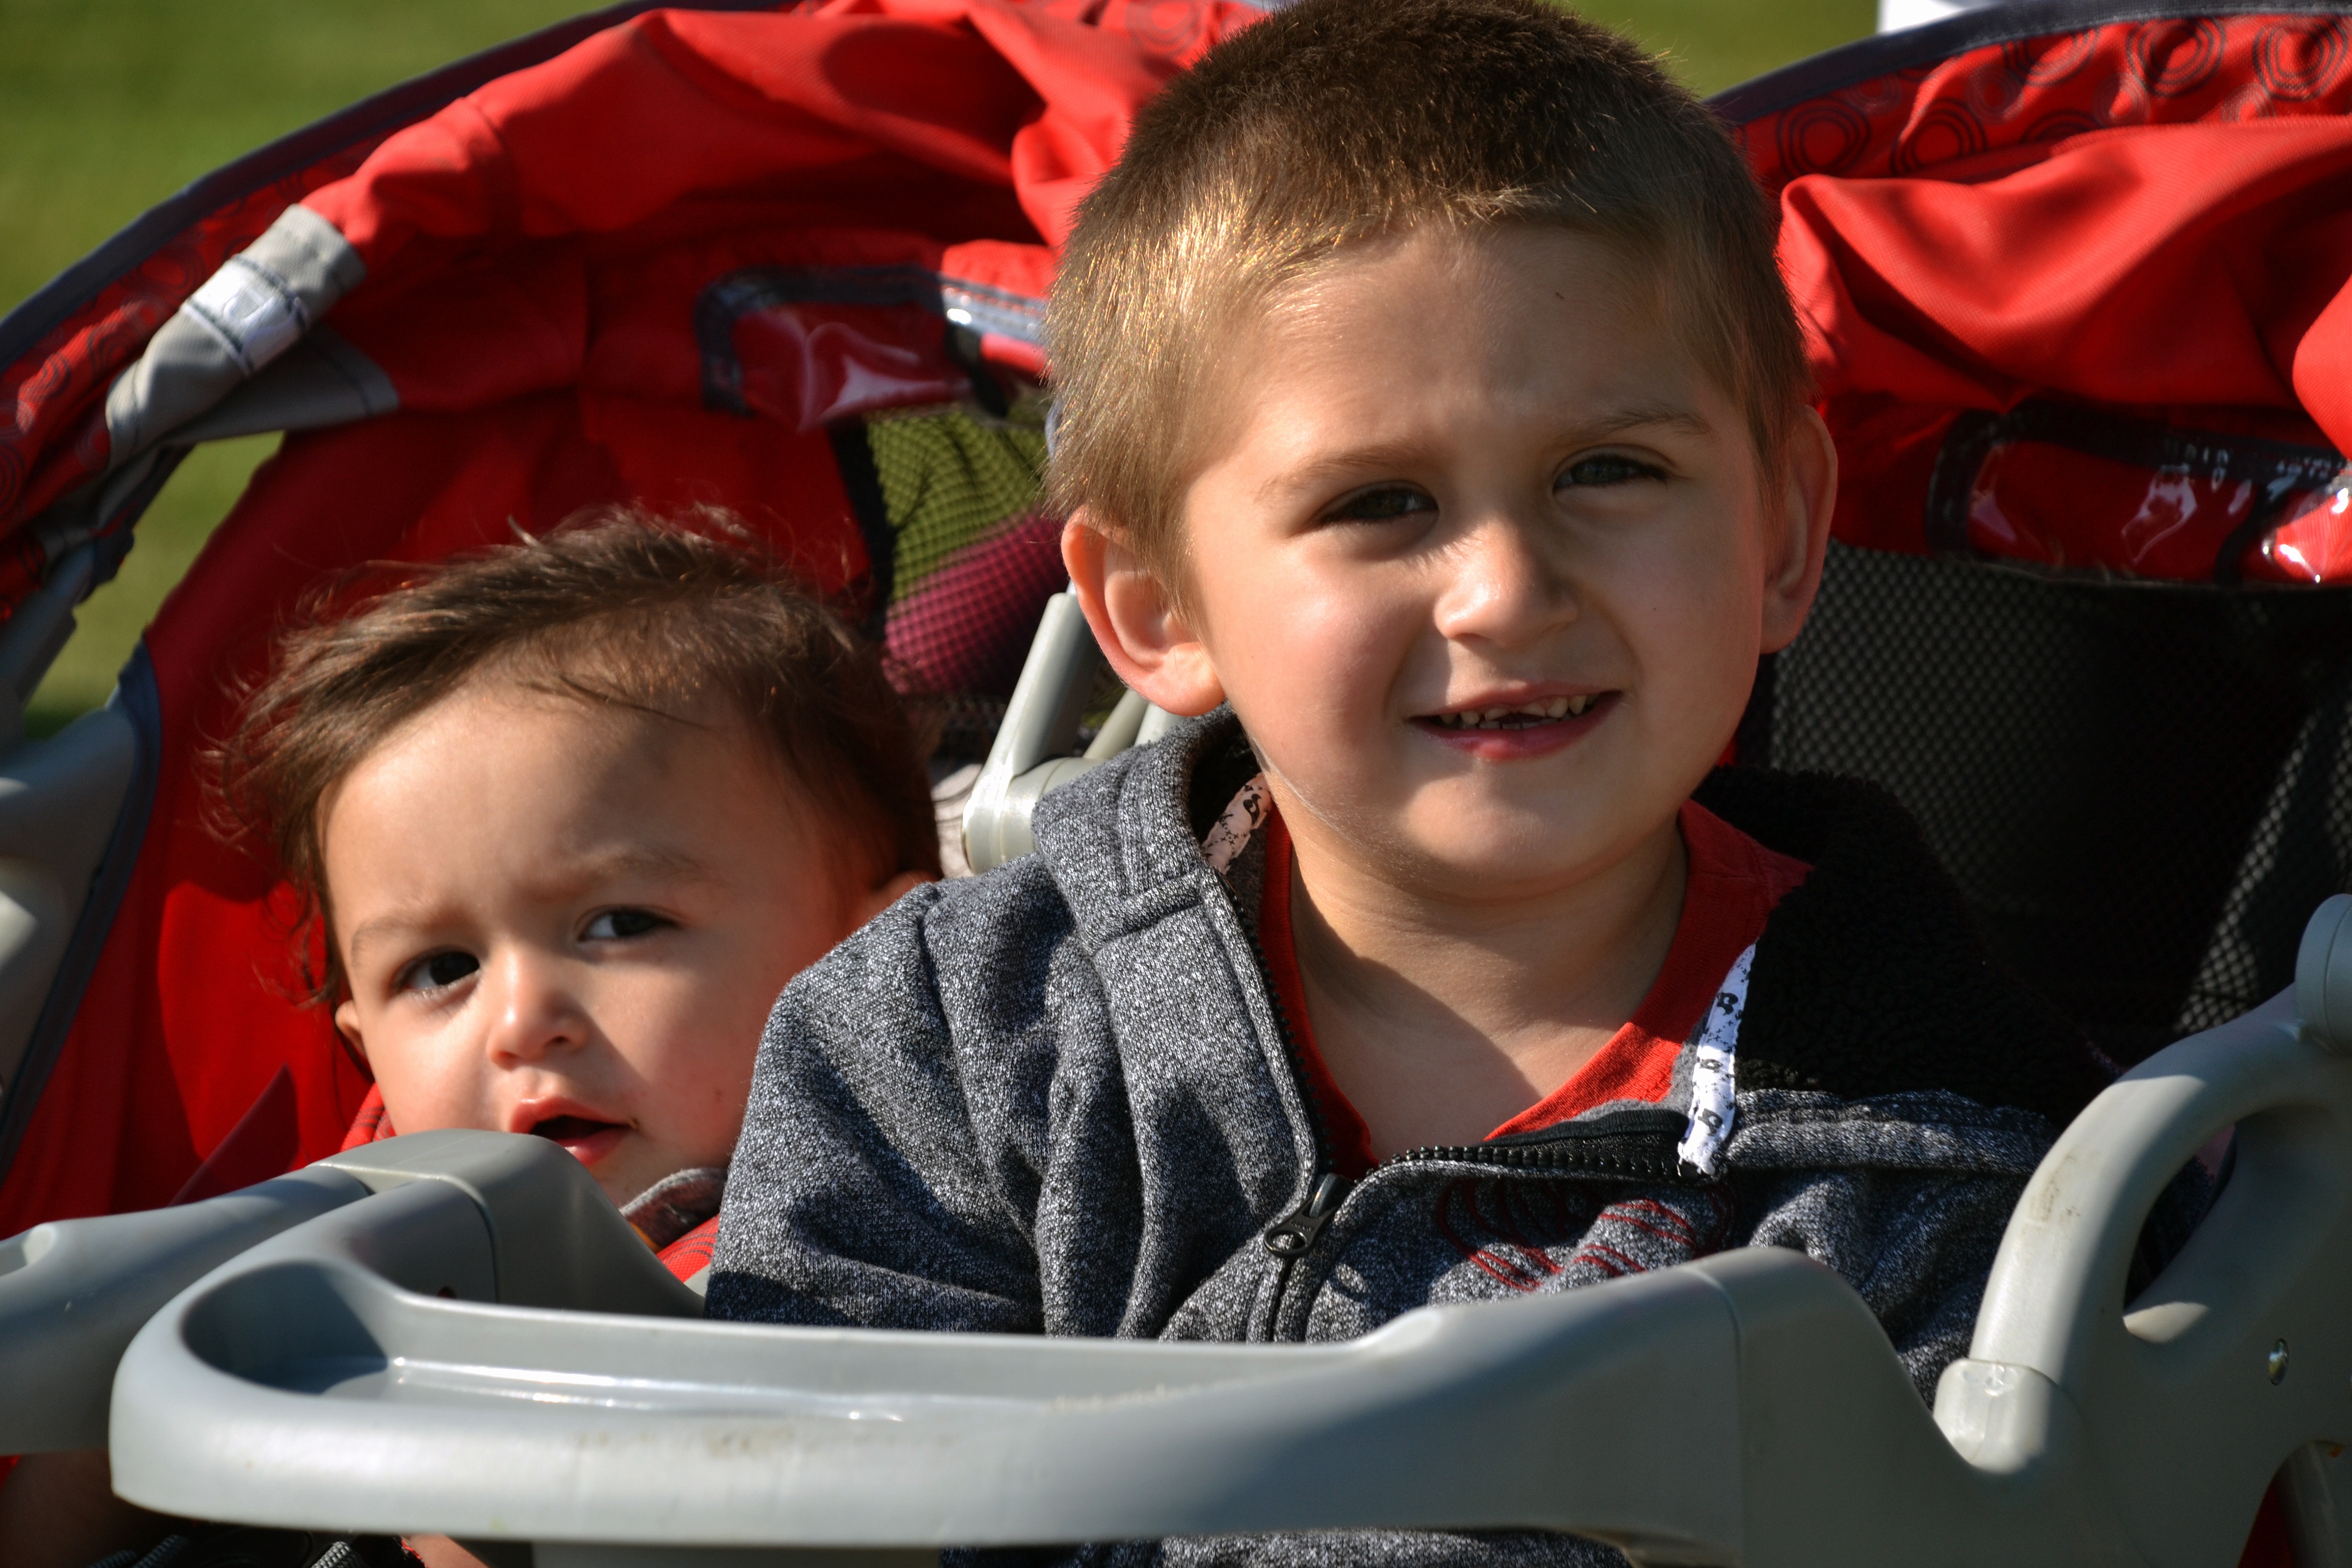
person, people, play, summer, vacation, child, motherhood, family, kids, children, parenthood, toddler, stroller